Notre-Dame-de-Mésage

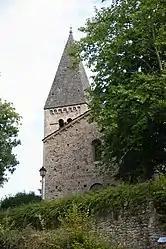
The chapel of Saint-Firmin

Notre-Dame-de-Mésage is a commune in the Isère département in southeastern France.